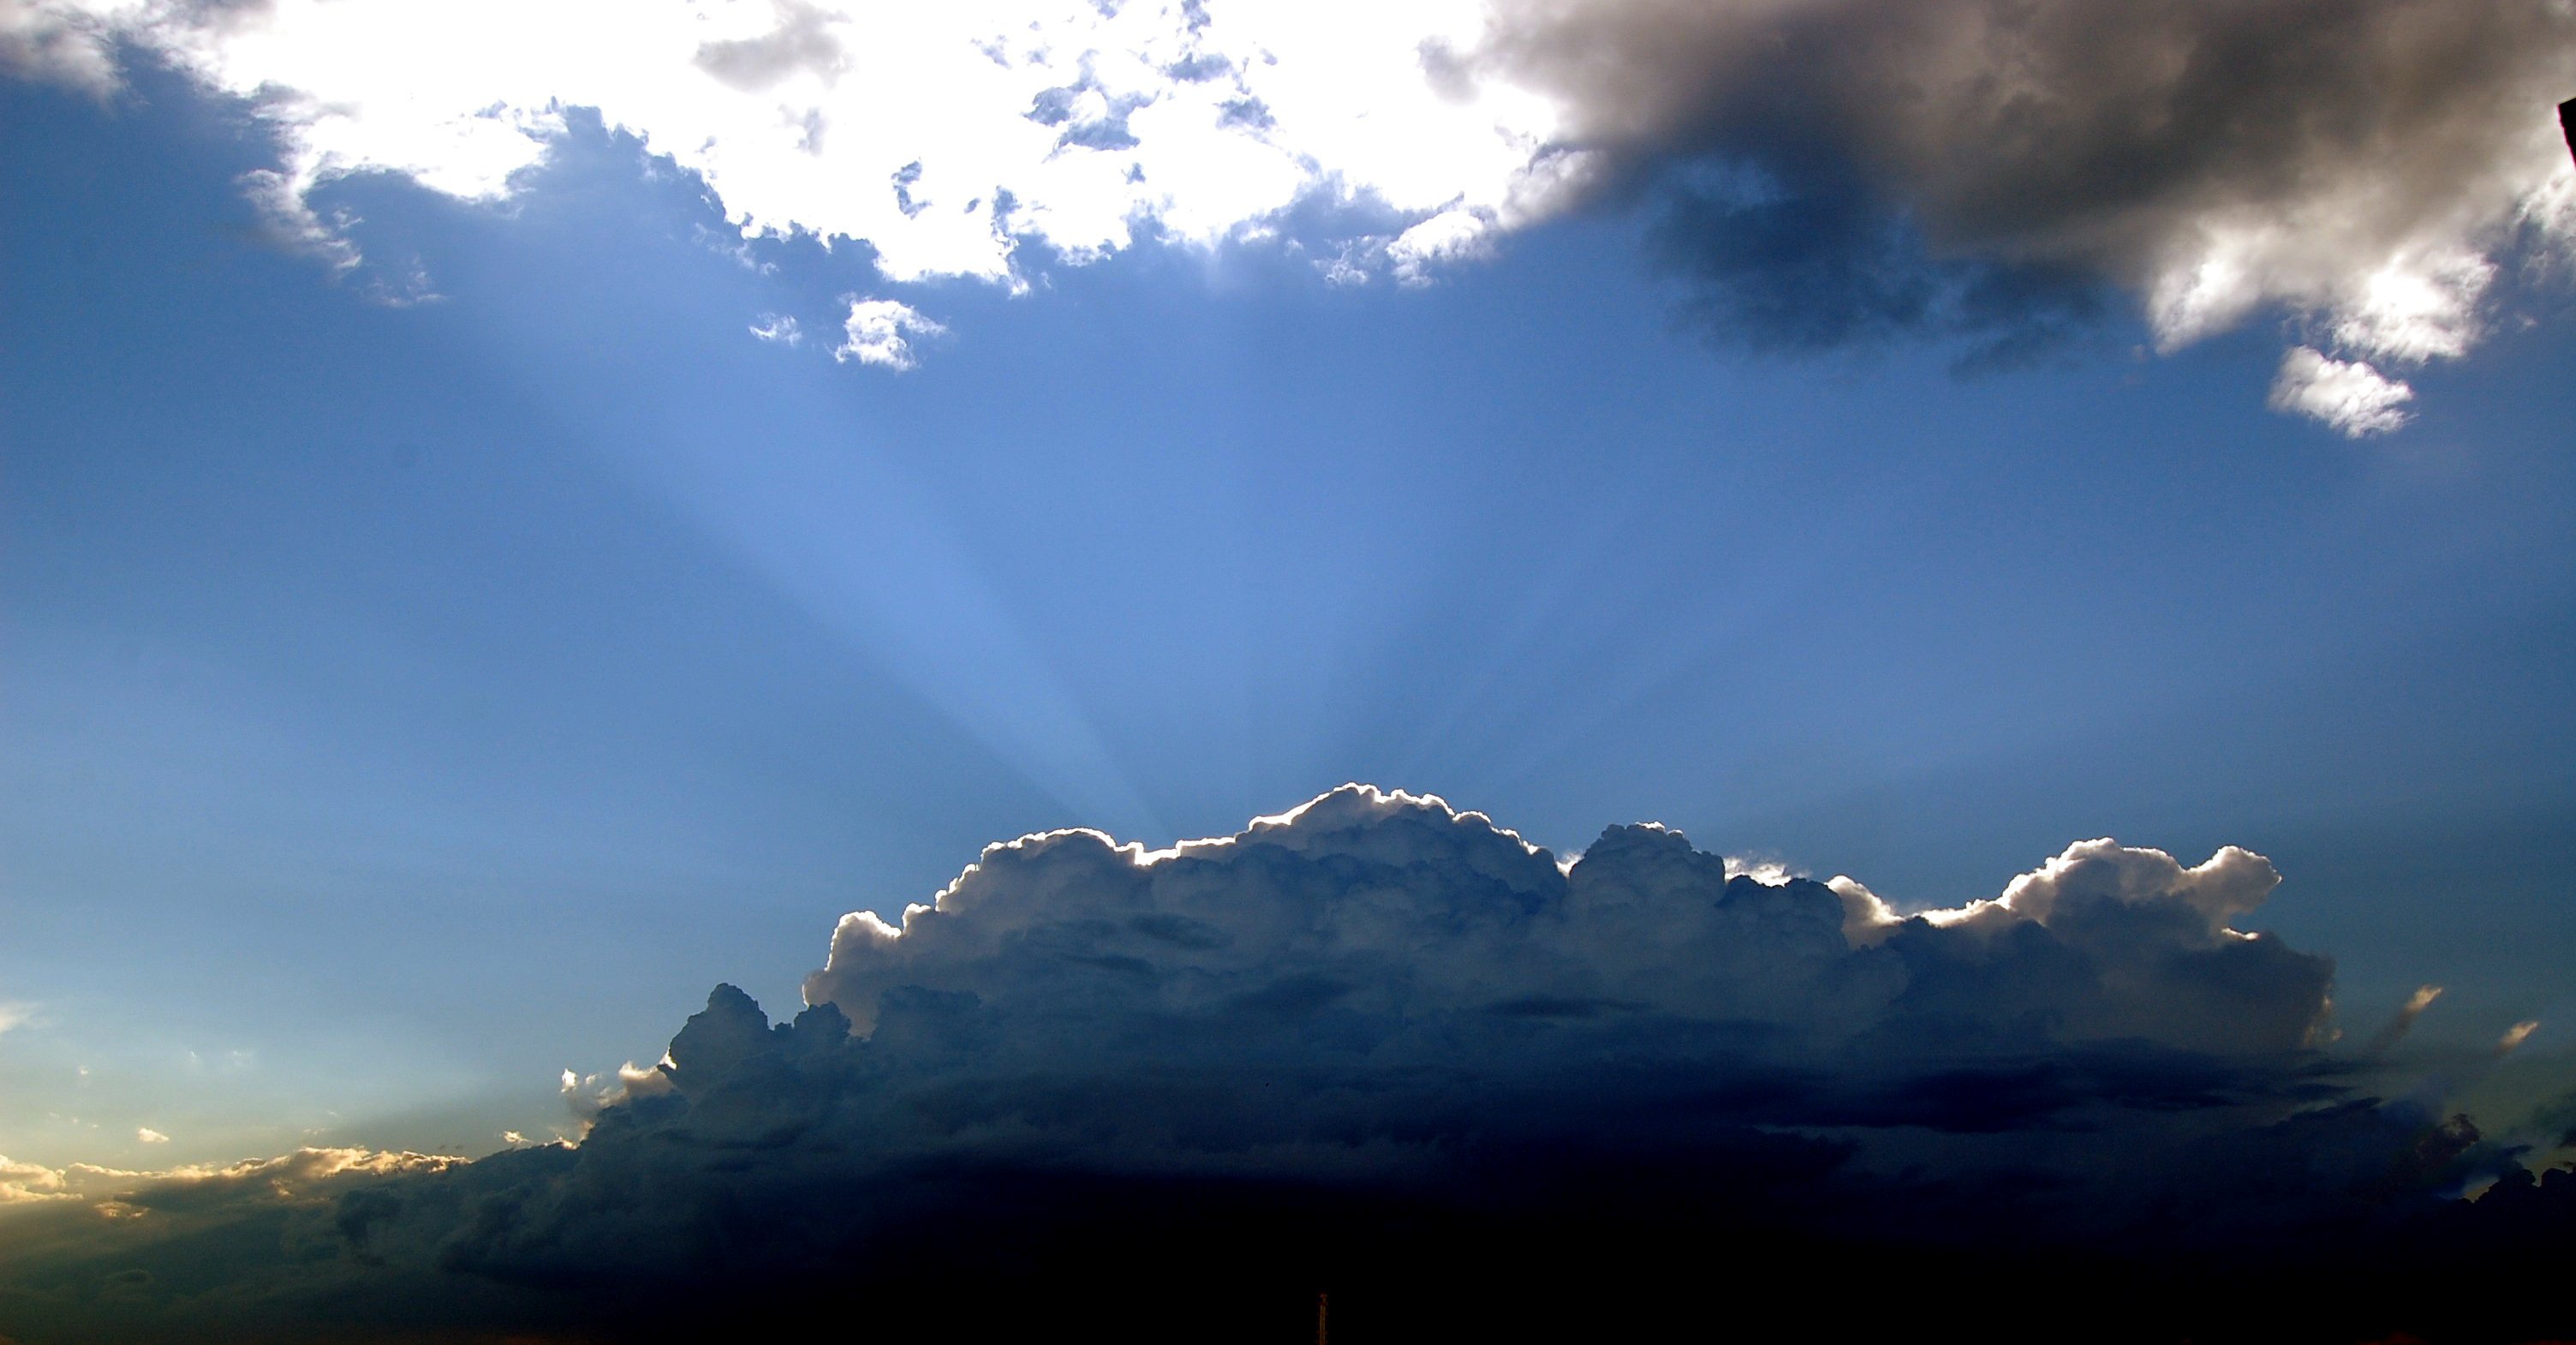
nature, horizon, mountain, light, cloud, sky, sun, sunrise, mist, sunlight, morning, hill, dawn, atmosphere, mountain range, dusk, evening, weather, clouds, the sun, the rays, rays of the sun, after the storm, meteorological phenomenon, atmospheric phenomenon, atmosphere of earth, mountainous landforms